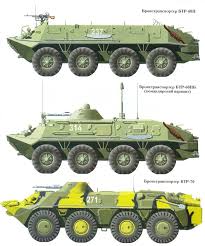
Label: BTR-60